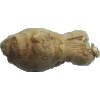
Label: ginger_root